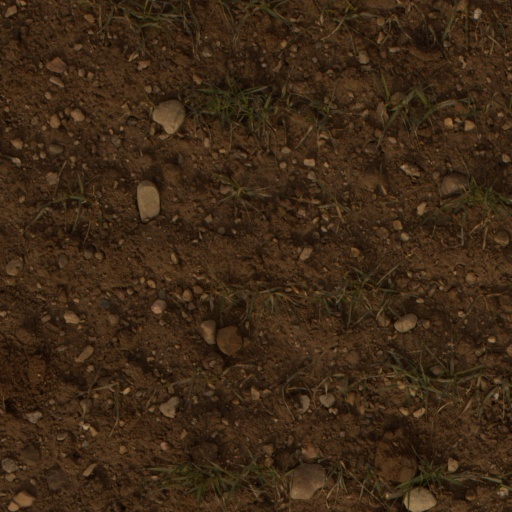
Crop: wheat